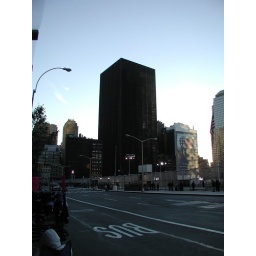
this heavily damaged building was draped in black cloth for some reason. ominous at best.